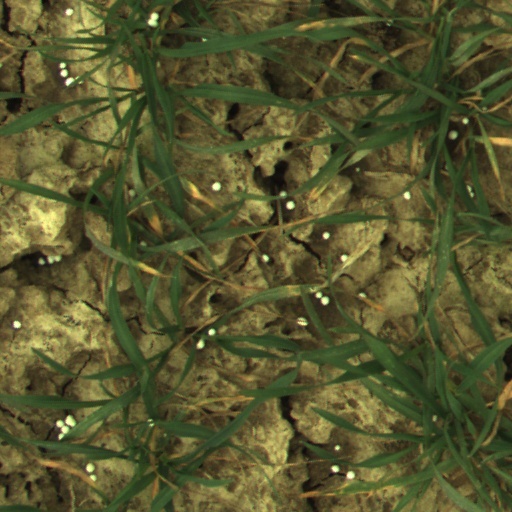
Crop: wheat